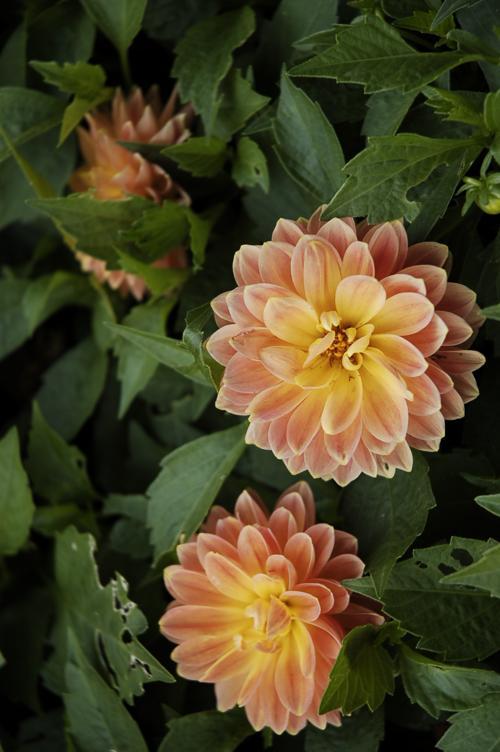
Label: pink-yellow dahlia?